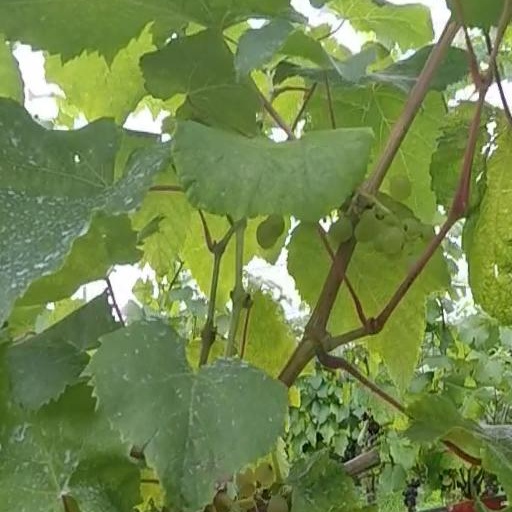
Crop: grape